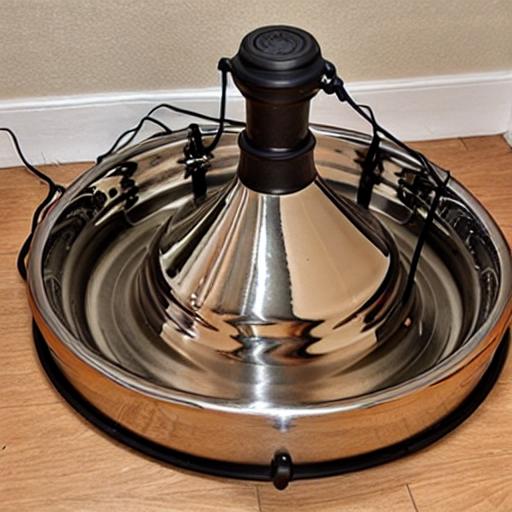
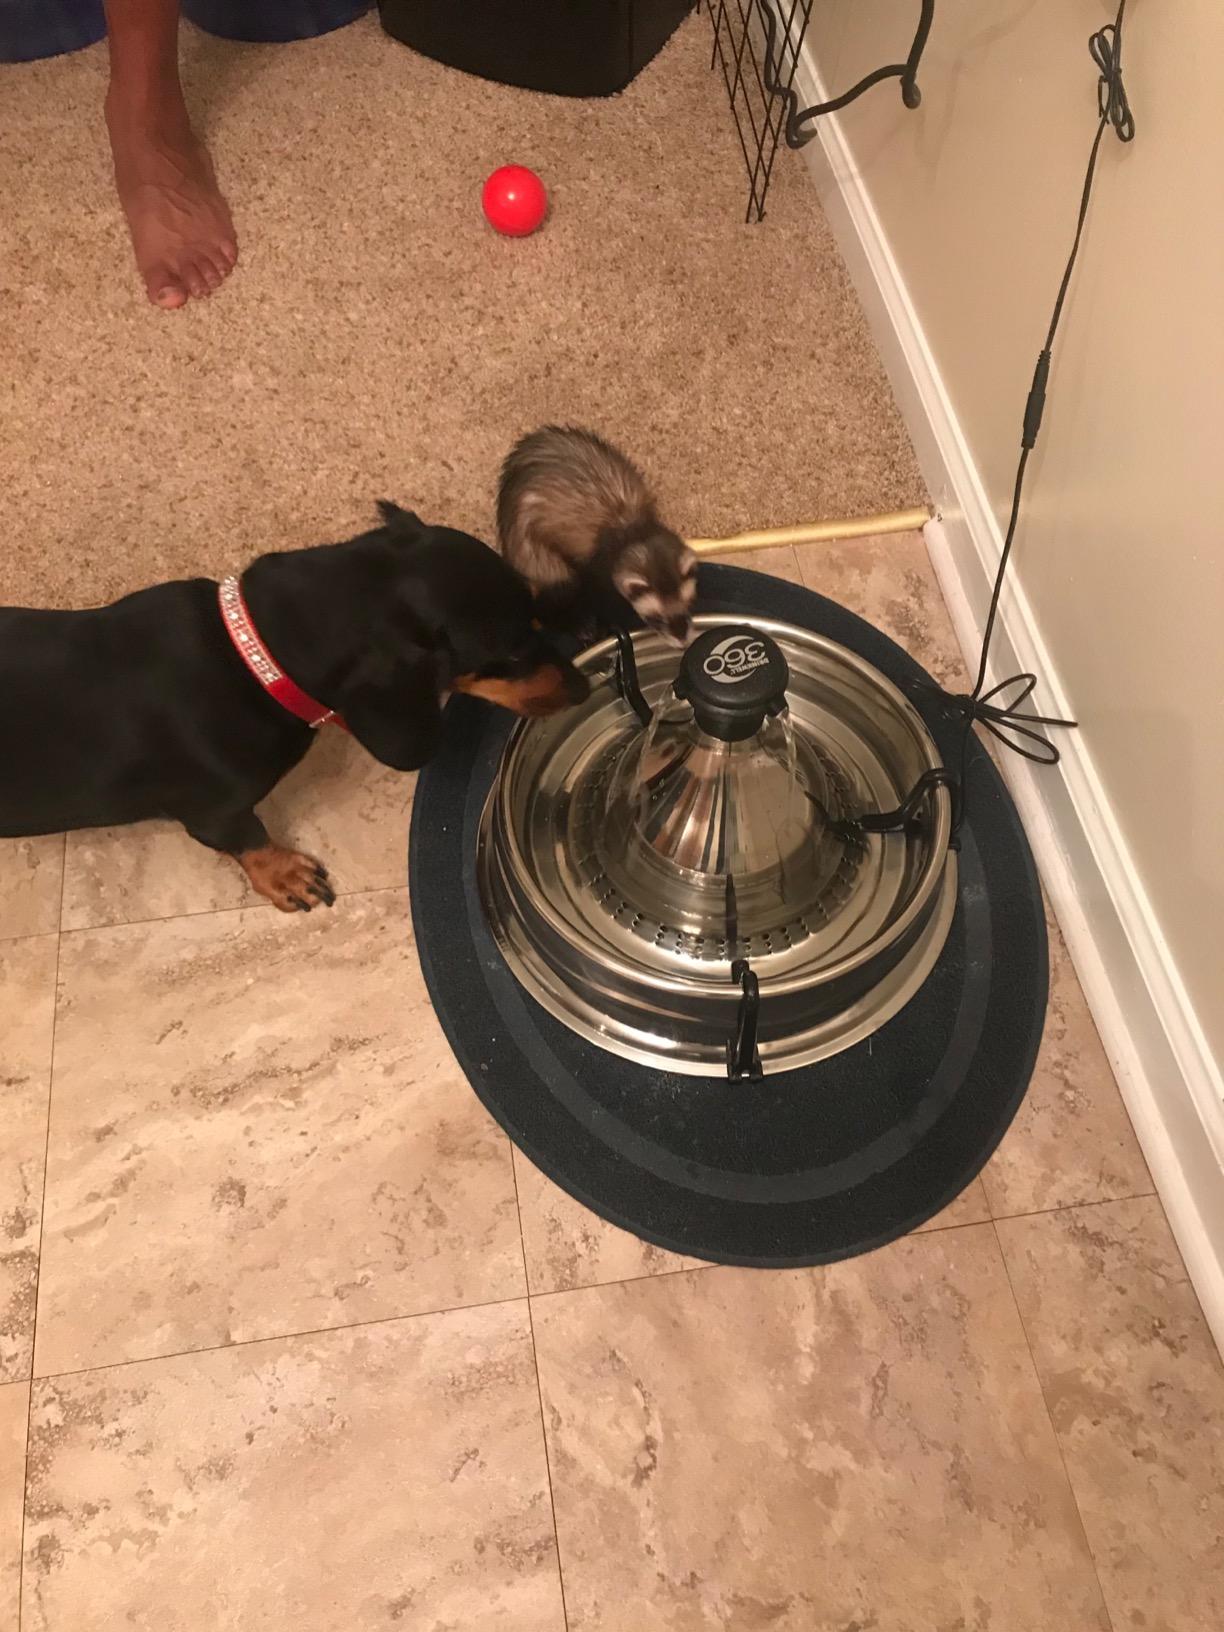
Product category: items_bowl
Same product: no